Taxation in the Republic of Ireland

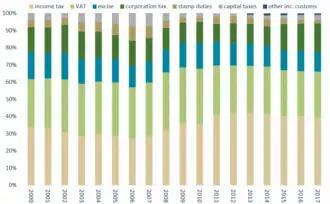
Distribution of Irish Exchequer Tax Revenues

Each year, the Department of Finance is required to produce a report on "Estimates for Receipts and Expenditure" for the coming year. The table below, is extracted from the "Tax Revenues" section of the report for the prior-year (e.g. the 2017 column is from the 2018 report), by which time the "Tax Revenues" for that year are largely known (although still subject to further revision in later years).